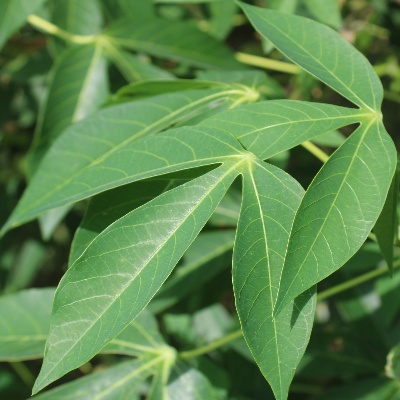
Crop: Cassava
Condition: healthy